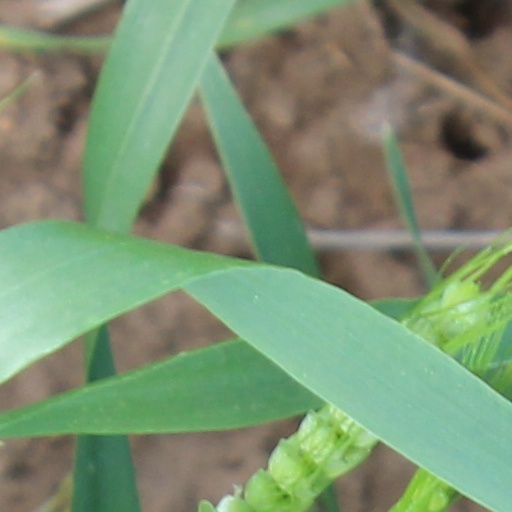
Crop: wheat